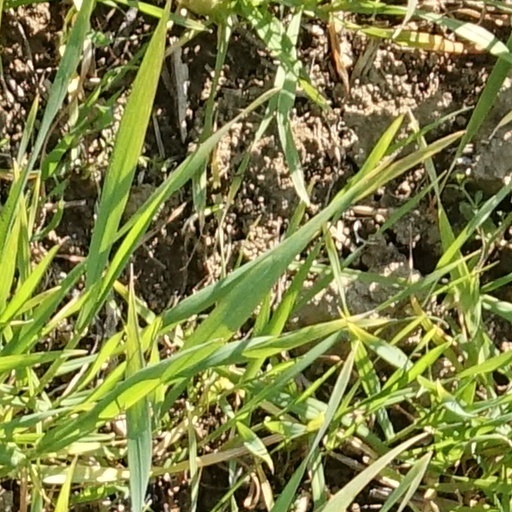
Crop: wheat